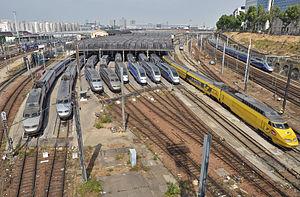
Un TGV est un train de conception française alimenté par caténaire et propulsé par des moteurs électriques, atteignant régulièrement la vitesse de 320 km/h sur des lignes à grande vitesse.